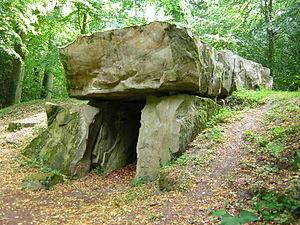
Une fabrique de jardin est une construction à vocation ornementale prenant part à une composition paysagère au sein d'un parc ou d'un jardin. Elle sert généralement à ponctuer le parcours du promeneur ou à marquer un point de vue pittoresque. Prenant les formes les plus diverses, voire extravagantes, les fabriques évoquent en général des éléments architecturaux inspirés de l'Antiquité, de l'histoire, de contrées exotiques ou de la nature. Les premières fabriques apparaissent dans les jardins anglais au début du XVIIIᵉ siècle et se répandent avec la mode des jardins paysagers. De véritables parcs à fabriques voient ainsi le jour au cours des xviiiᵉ et xixᵉ siècles.
Le parc Jean-Jacques-Rousseau est un parc à l'anglaise situé à Ermenonville, dans le département de l'Oise.